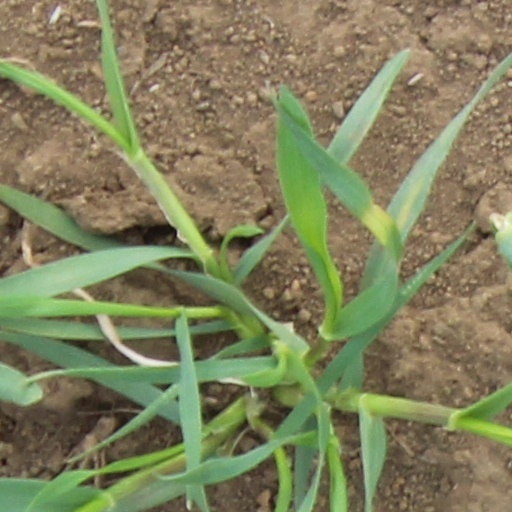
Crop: wheat